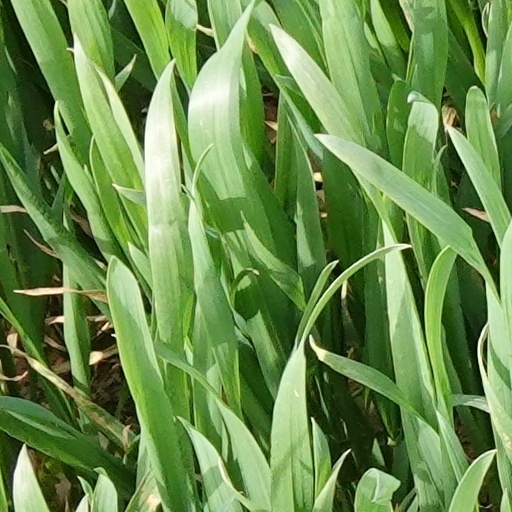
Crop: wheat